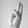
ASL letter: U